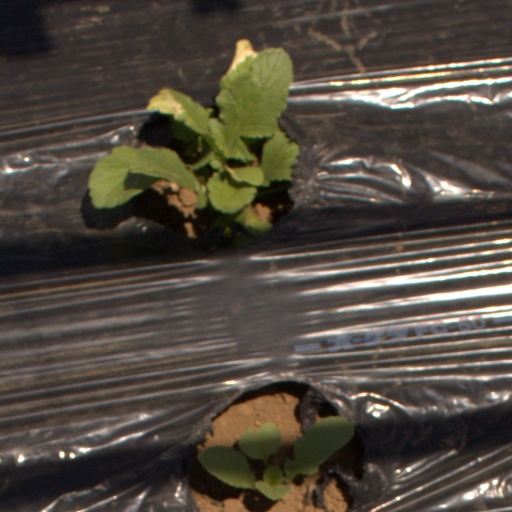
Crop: Jerusalem artichoke